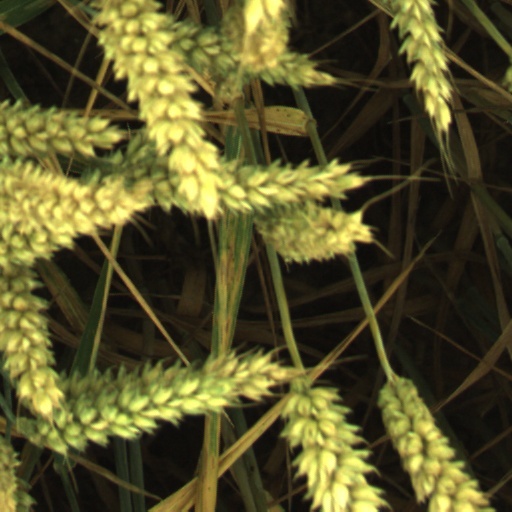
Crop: wheat